David Blackburn (artist)

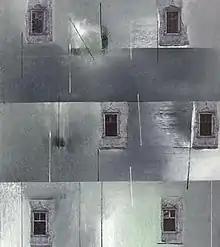
"Windows", 1992, 42x37cm, collage.

Part of Blackburn's major achievement is his mastery of pastel, a substance which is notoriously difficult to control. His interest in this medium was piqued by his intense reaction as a young man to the art of Gerhart Frankl, who used it as a means of conveying the vividness of his native Austrian landscape. Blackburn has praised the effects which result from the unpredictability of his chosen medium, saying that 'I may get something that is totally unexpected and even magical', and describing it as a material which allows 'forms [to] continually emerge then disappear'. Blackburn's mastery of pastel is regarded as unequalled in contemporary art, with the critic Peter Fuller observing that he has developed 'techniques which are not only entirely suited to his aesthetic purposes, but also, as far as I know, unique.'